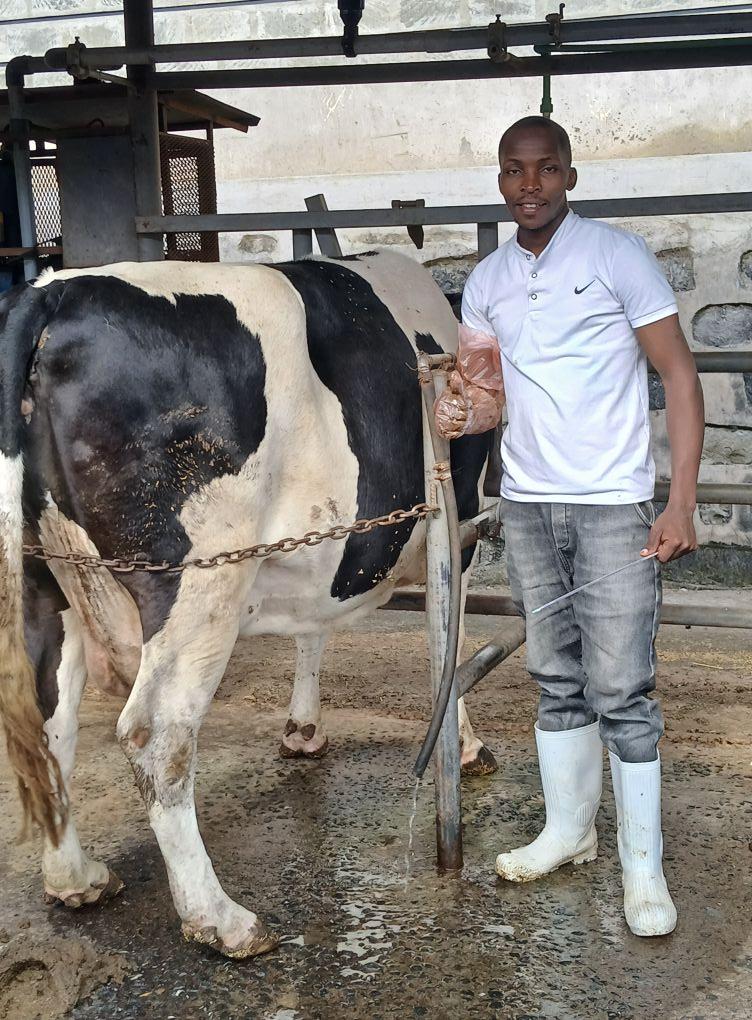
Ng'ombe wa kukamwa yupo zizini. Ana rangi nyeupe na nyeusi. Kando yake kuna mtu ambaye amevalia viatu vya rangi nyeupe na  tishati yenye rangi nyeupe. Mtu huyo amenyoa na amesimama.